Jack Hayter

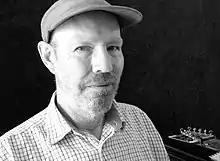
Jack Hayter July 2020 (photo by Maria Suffolk)

Jack Hayter is a British musician. He is best known as a multi instrumentalist with Hefner but is also an acclaimed folk singer-songwriter in his own right. Hayter also played with alt-country band Spongefinger and folktronica band Dollboy. Hayter is also frequently used as a session pedal steel guitar player in the London alternative scene.